Christian pacifism

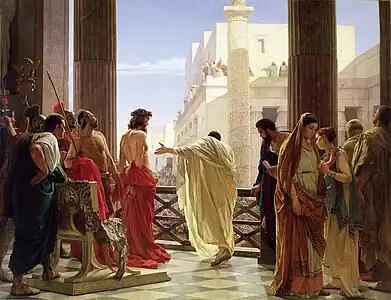
 by Antonio Ciseri

Jesus appeared to teach pacifism during his ministry when he told his disciples: